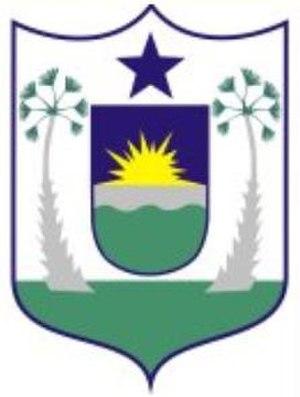
Limoeiro do Norte est une ville brésilienne de l'État du Ceará. Sa population était estimée à 56 264 habitants en 2010. La municipalité s'étend sur 752 km².